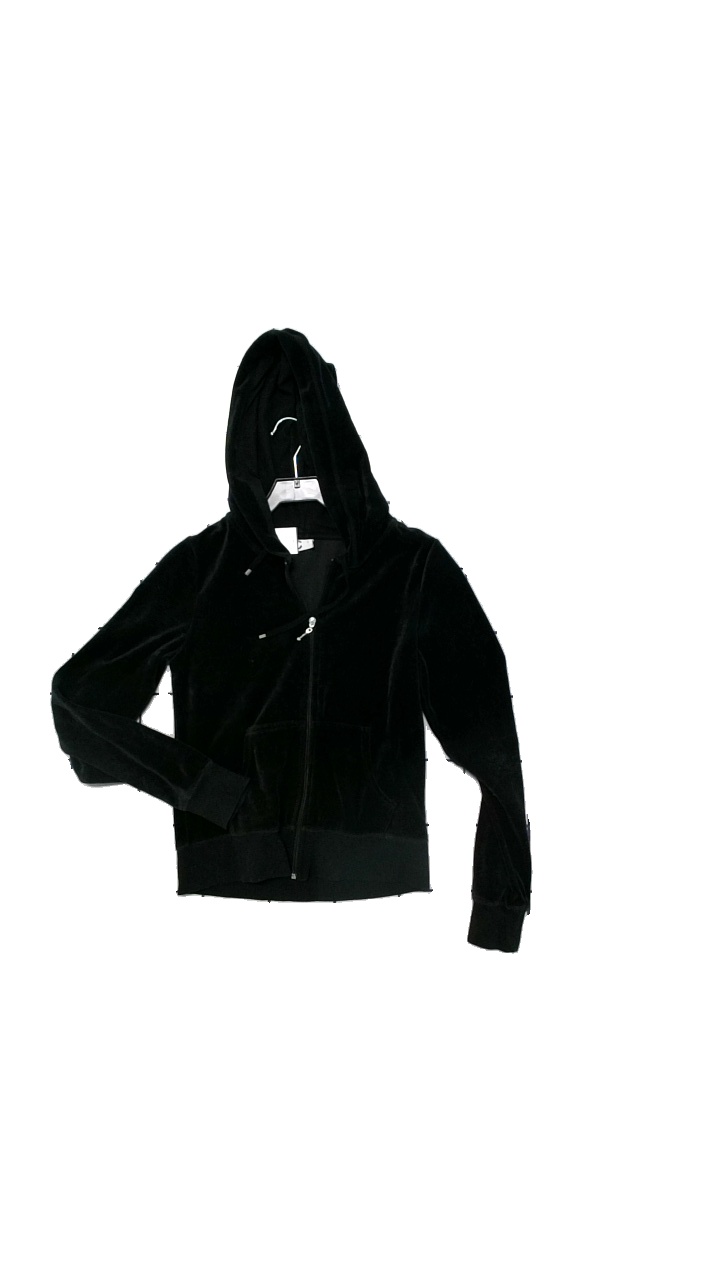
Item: Hoodie (Ladies)
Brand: Cubus
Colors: Black
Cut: Regular
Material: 80%Cotton,20%Polyester
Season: All
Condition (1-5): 3
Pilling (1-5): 3
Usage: Reuse
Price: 50-100